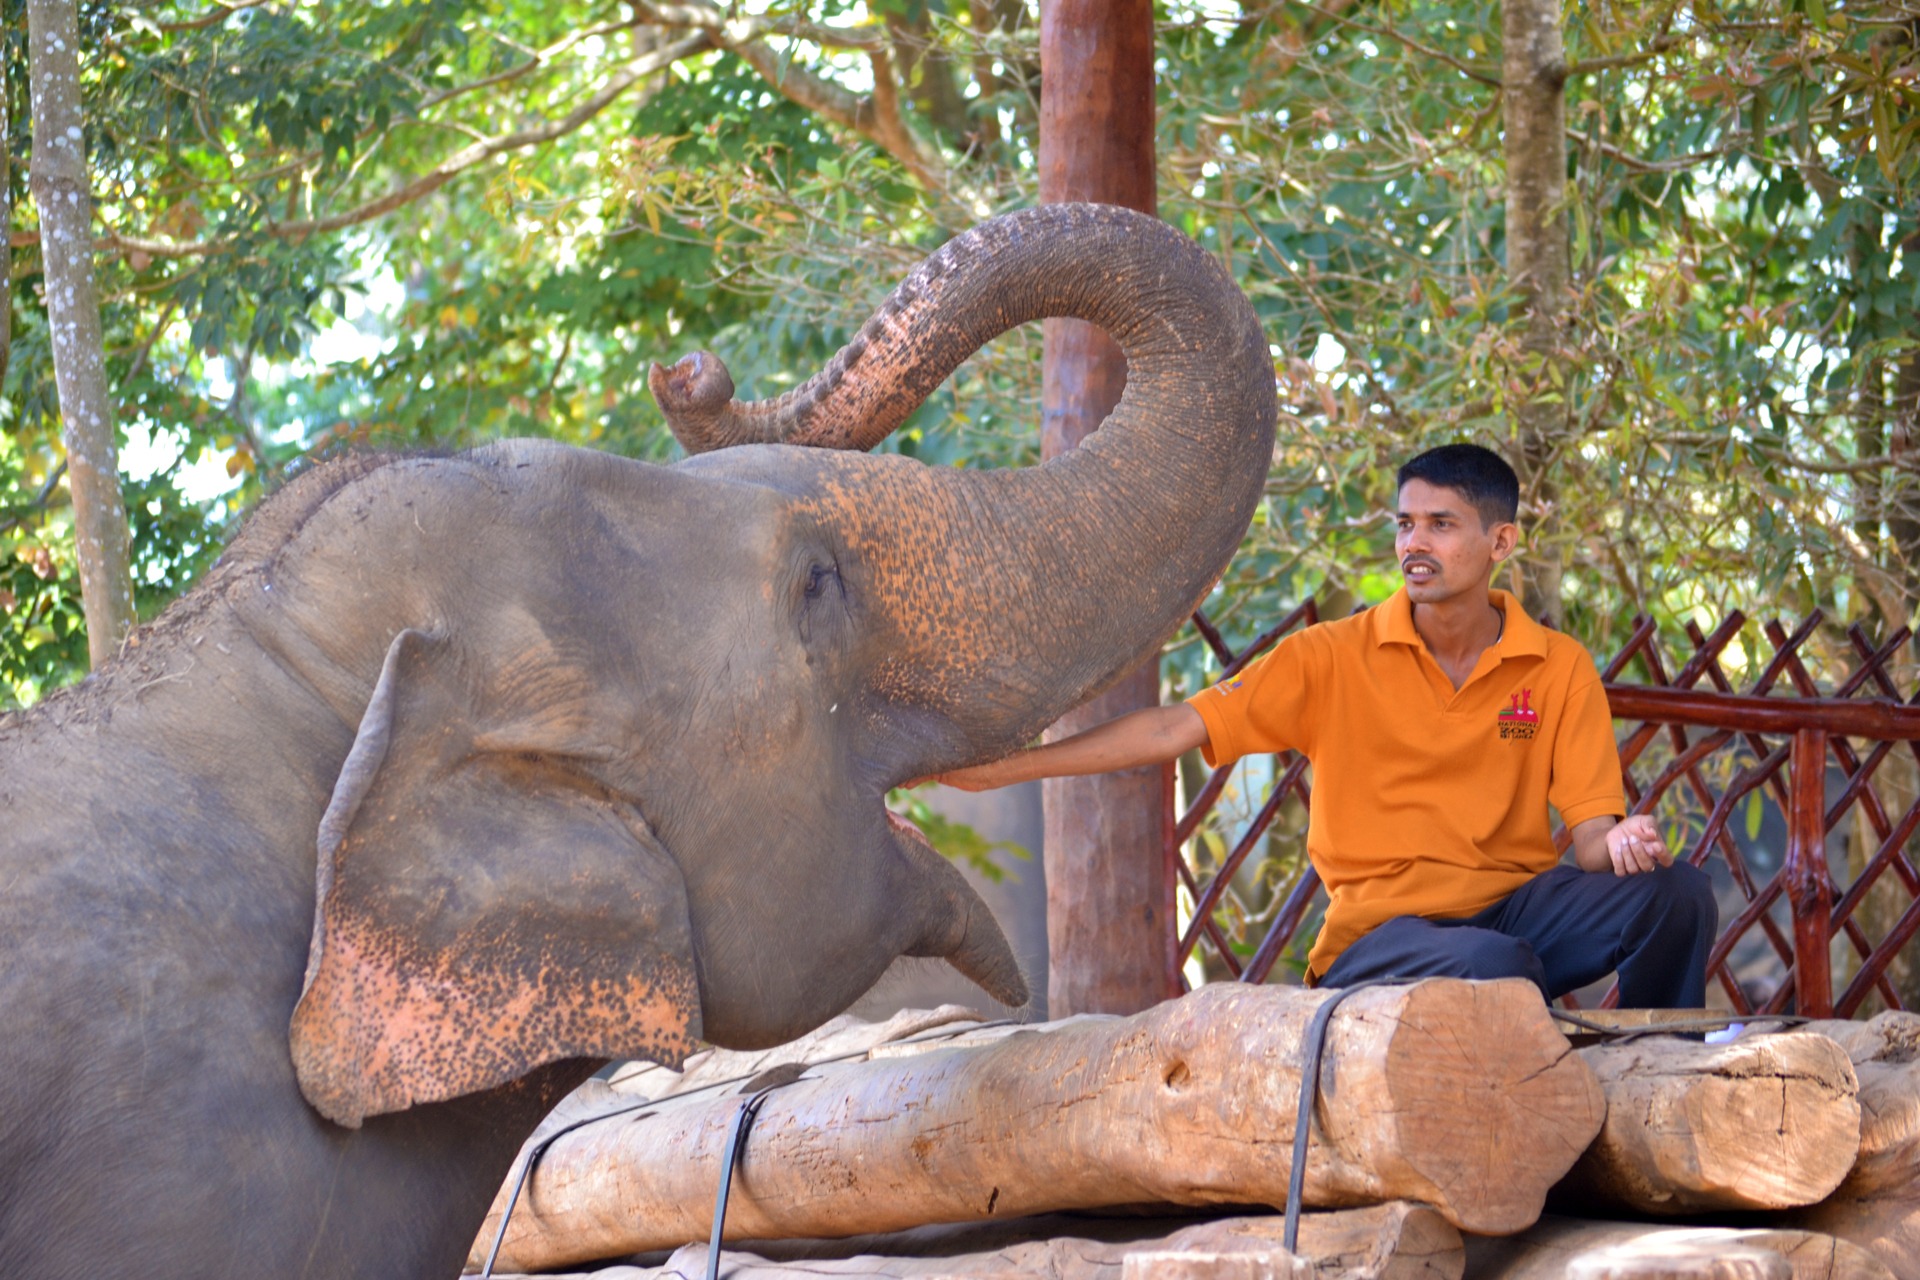
nature, monument, wildlife, statue, love, zoo, food, mammal, eat, elephant, sculpture, feeding, strong, sri lanka, ceylon, hungry, feeding elephant, indian elephant, jumbo, elephants and mammoths, pinnawala, elephant orphanage